Joseph W. Fifer

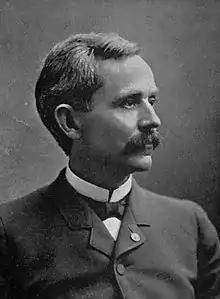
Fifer circa 1892

Joseph Wilson Fifer (October 28, 1840 – August 6, 1938) was the 19th governor of Illinois, serving from 1889 to 1893. He also served as a member of the Illinois Senate from 1881 to 1883.